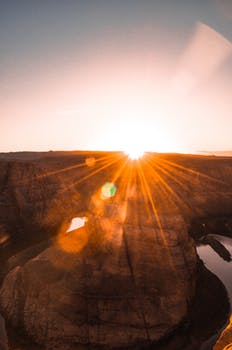
Label: No Watermark